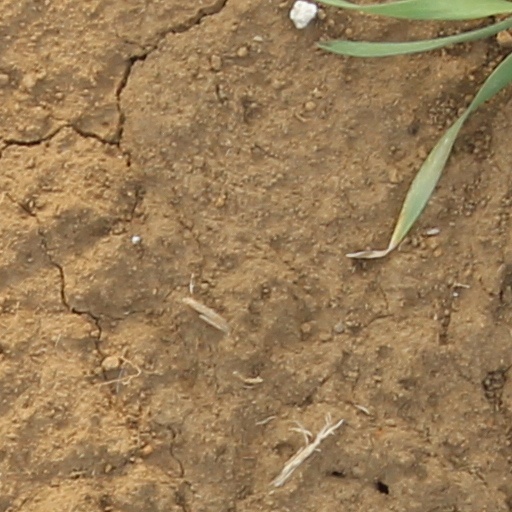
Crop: wheat